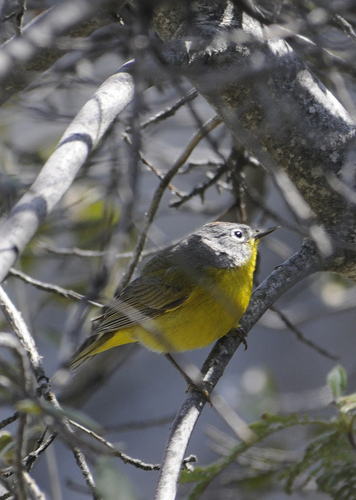
this bird has a gray crown and wings and a bright yellow breast, neck and belly.
this little bird has a yellow belly and breast with a gray crown and short pointy bill.
this bird is yellow with a grey back and has a very short beak.
the small bird has a yellow body and breast with grey wings and head.
this bird has a yellow breast, throat, belly and abdomen with a grey wings.
this bird is very small, round and stout with a slender black beak, gray wings, head and back with a bright yellow covering the underside of its body.
this bird has wings that are gray and has a yellow belly
this stout bird is covered in gray and yellow feathers. it has a yellow belly and a short bill.
the bird has a grey back and a yellow breast and belly.
this bird has a prominent white eyering, with bright yellow throat, breast, and belly.
Species: Nashville Warbler